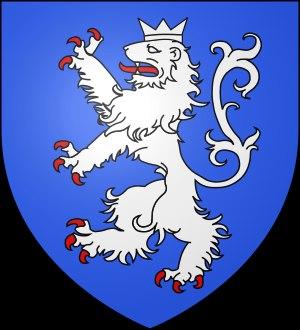
Jalognes est une commune française située dans le département du Cher en région Centre-Val de Loire.
Le château de Pesselières est sur les terres de la seigneurie de Pesselières dans la paroisse de Jalognes et partie celle de Groises dans le département du Cher.